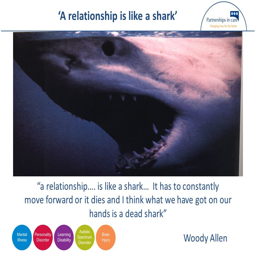
a relationship is like a shark